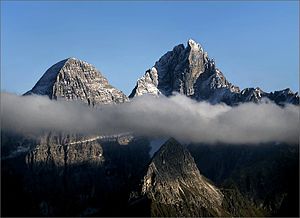
Stubaier Alperne
Tribulaun med to af sine toppe
Stubaier Alperne er en bjerggruppe i Centralalperne der ligger i delstaten Tyrol i Østrig. De udgør Øst Alpernes næststørste bjergmassiv efter Ötztal Alperne. Massivet omfatter også en række større isbræer. Målt efter gruppens højeste top, må Stubaier Alpenes Zuckerhütl derimod se sig slået af flere andre bjergmassiver i Alperne.